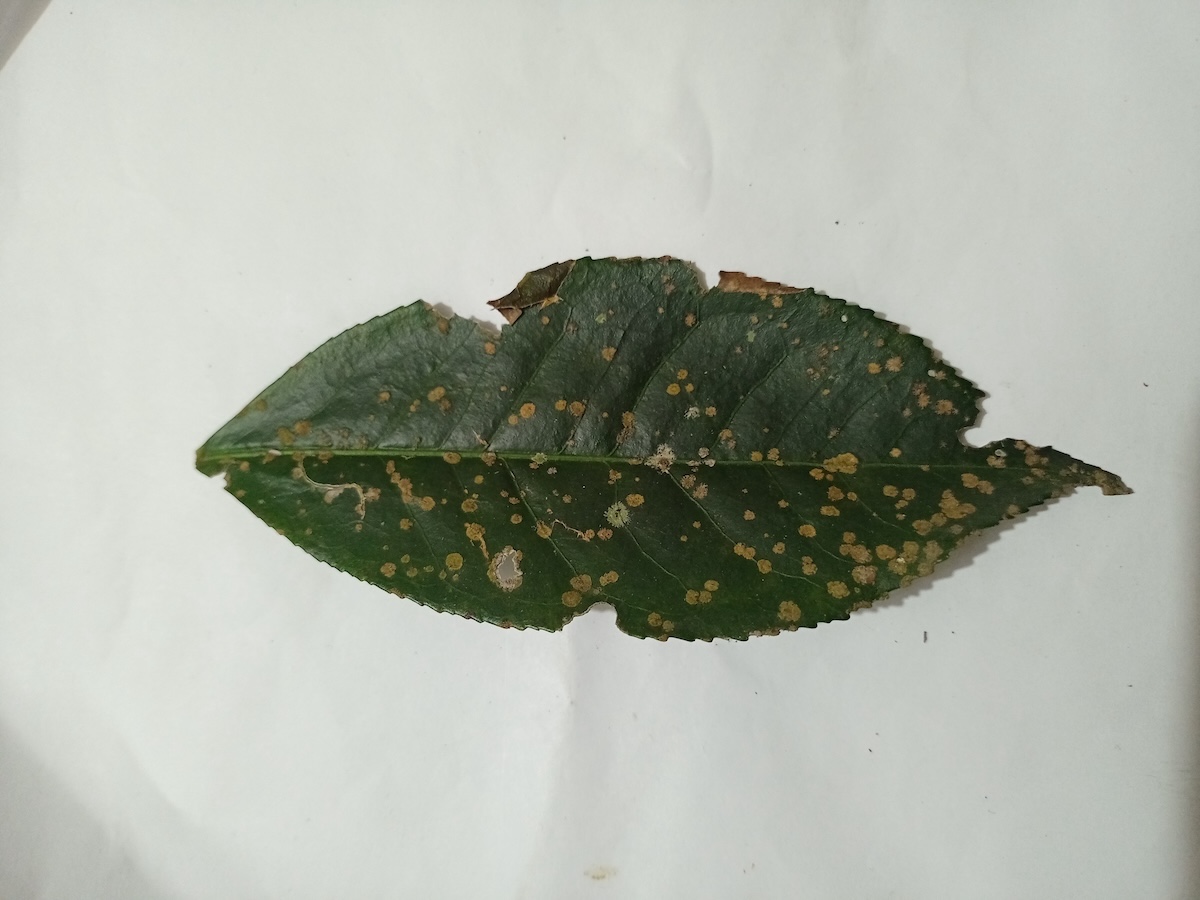
Label: Tea algal leaf spot